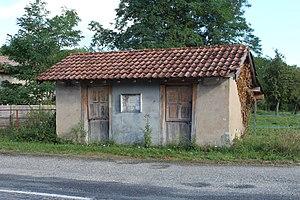
Gare de Coberthoud à Dommartin dans l'Ain.
Dommartin est une ancienne commune française, située dans le département de l'Ain en région Auvergne-Rhône-Alpes. Le 1ᵉʳ janvier 2018, la commune fusionne avec Bâgé-la-Ville pour donner la commune nouvelle de Bâgé-Dommartin.